Vladimir Tikhonov

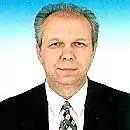

Vladimir Ilyich Tikhonov (born 4 February 1947) is a Russian politician and has been a leading member of the Communist Party of the Russian Federation.